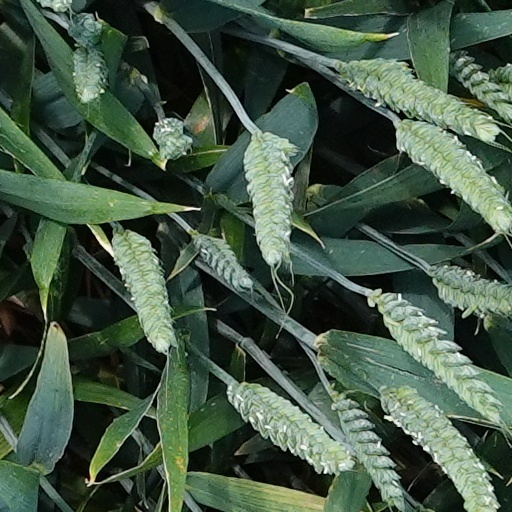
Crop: wheat